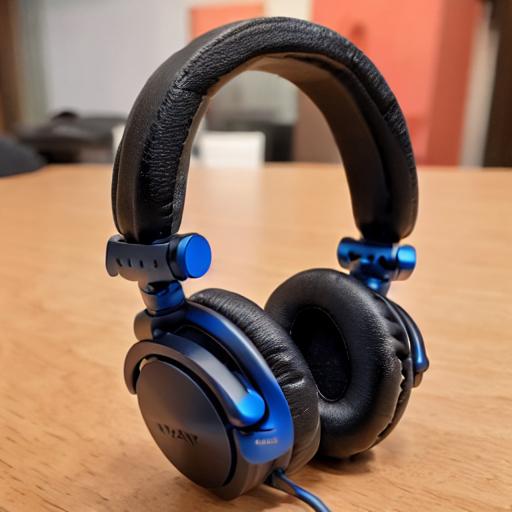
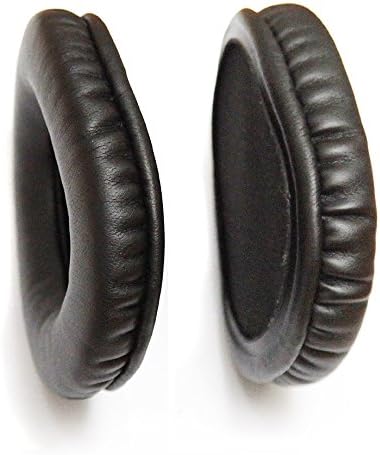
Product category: headphones
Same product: no